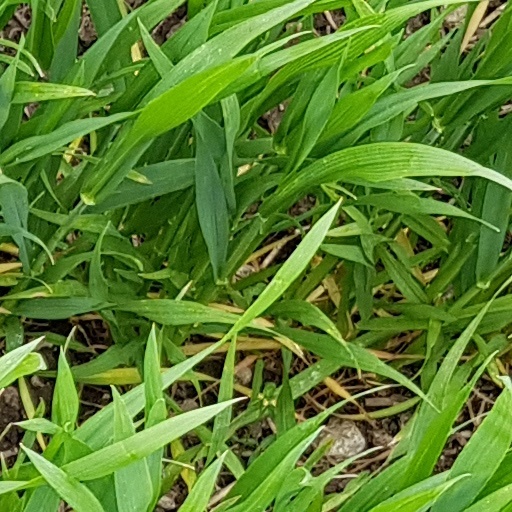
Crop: wheat